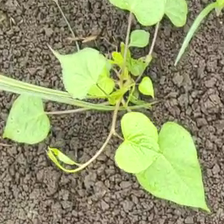
Weed species: Obscure_morning _glory(Ipomoea obscura)